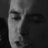
Emotion: surprise